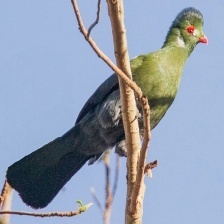
Species: WHITE CHEEKED TURACO
Scientific name: TAURACO LEUCOTIS